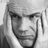
Emotion: neutral